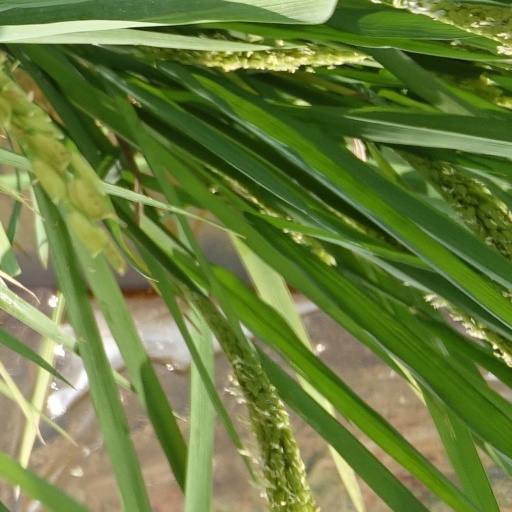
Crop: rice